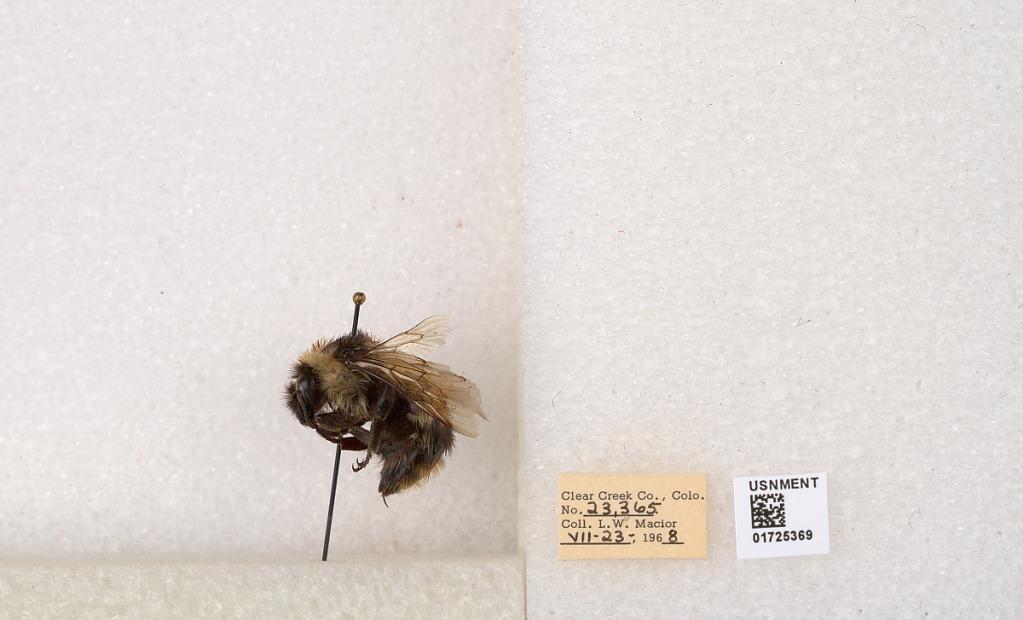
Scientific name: Bombus kirbyellus
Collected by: L. Macior
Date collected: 1968-7-23
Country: United States
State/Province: Colorado
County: Clear Creek
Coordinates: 39.6891, -105.644